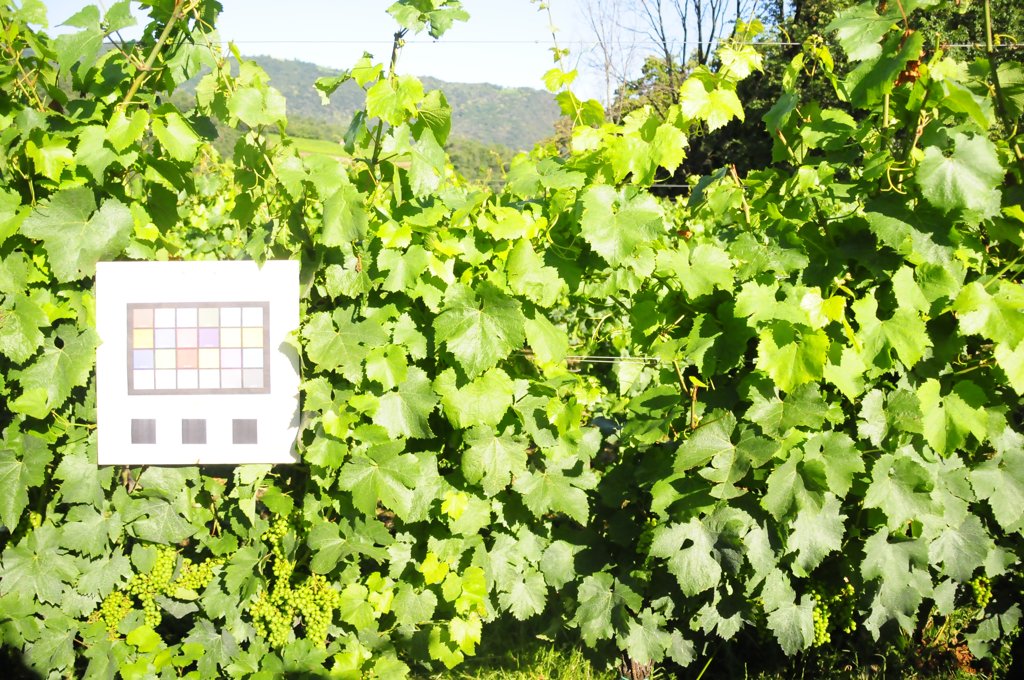
Berries visible: 488
Grape clusters: 8